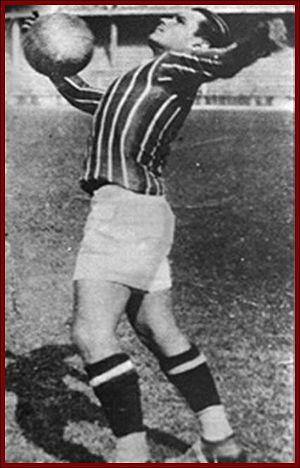
João Coelho Neto, dit Preguinho, était un footballeur brésilien.